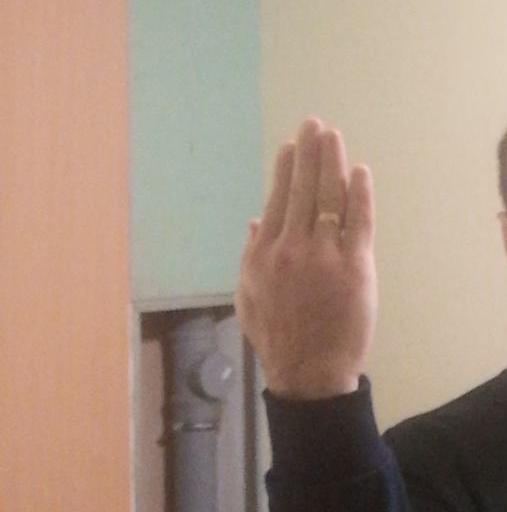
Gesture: stop_inverted